Piątnica

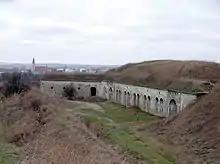
Russian imperial fort in Piątnica, part of 1914 Łomża Fortress in the Russian Partition

Piątnica was founded by Janusz from Zaborowo who built the first church there (1407). The village has also a Neo-Gothic church (1931), which was destroyed during the Second World War and reconstructed after that. There are also Russian forts from the 19th century and from the First World War in its vicinity. During World War II, the forts played a crucial role during the Battle of Łomża.